Waterloo United

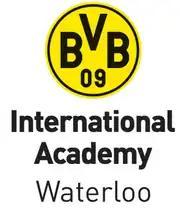

In 2022, the club struck an affiliation agreement with German club Borussia Dortmund. As part of the agreement, the League1 Ontario teams will compete under the name BVB IA Waterloo. In 2025, the club returned to using the Waterloo name for their League1 Ontario teams, while the youth sides retained the BVB branding.